Winnipeg River

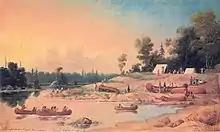
"Encampment, Winnipeg River" (1846), by Paul Kane

The Winnipeg River was the main route from the Great Lakes to Western Canada before the railroads were constructed in this area. After reaching Lake Winnipeg, a traveler could go by canoe as far as the Rocky Mountains, Arctic Ocean or Hudson Bay. This section covers the route from Lake Superior to Lake Winnipeg via Rainy Lake, the Rainy River, Lake of the Woods and the Winnipeg River. For the route in general, see Nelson River basin.